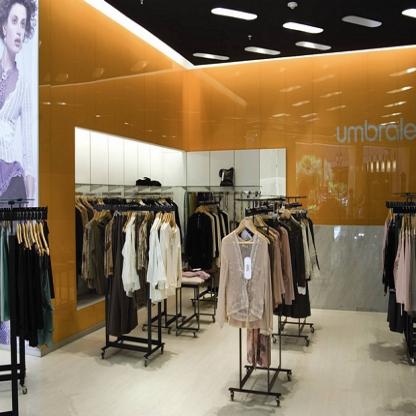
Scene: Indoor